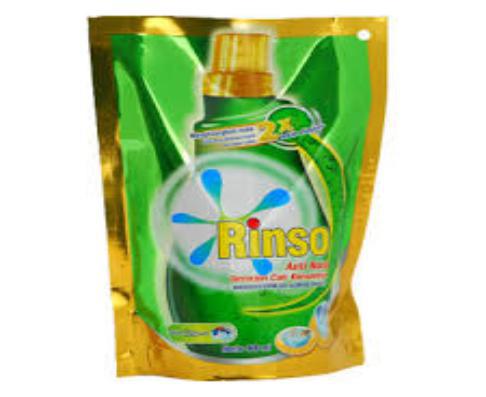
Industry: Necessities